Joe Osborne

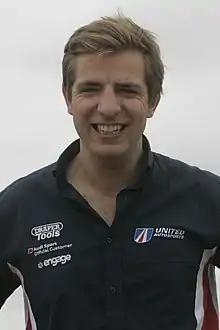
Osborne in 2011

Joe Osborne (born 7 March 1989) is a British racing driver. Born in Bedford, Bedfordshire, he is based in Olney, U.K. He won the 2009 GT4 European Cup. He has been a McLaren Automotive Factory Driver since 2018.